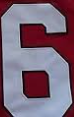
Number: 6